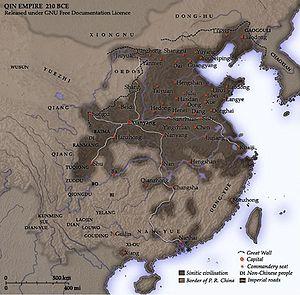
Durant l'Antiquité, à une date inconnue, les Yuezhi, se prononce /jüé tchö, également parfois appelé en chinois Rouzhi, ont fondé le premier empire connu de l'Asie centrale. C'est un peuple indo-européen relevant du groupe des Tokhariens. Ce peuple nous est connu grâce aux chroniques chinoises.
Donghu' est un peuple qui vivait, avant la Dynastie Qin, dans le massif du Grand Khingan.